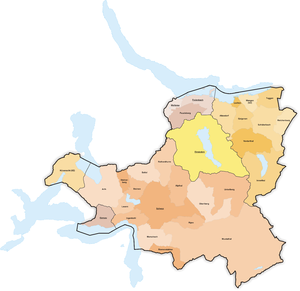
Cet article présente une liste des communes du canton de Schwytz.